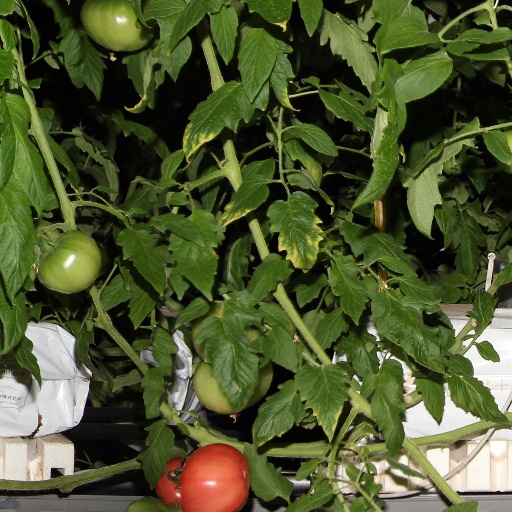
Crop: tomato